WrestleMania XXX

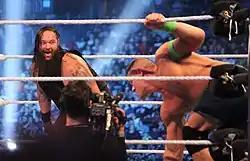
Bray Wyatt glances at John Cena during their match.

Next, John Cena faced Bray Wyatt (who was accompanied by Luke Harper and Erick Rowan). Wyatt started the match by kneeling down and imploring Cena to become the monster that he is and to finish him off, however, Cena refused. Wyatt then continued to taunt Cena which led to Cena's aggressive retaliation. As Cena was about to perform a Five Knuckle Shuffle on Wyatt, Wyatt responded with a 'crab pose' that shocked Cena into retreating. Wyatt performed a DDT on Cena on the apron for a nearfall. Cena performed a Crossbody on Harper and Rowan who were at ringside. Cena performed an Attitude Adjustment on Wyatt for a nearfall. Cena applied the STF on Wyatt, however, Wyatt reached the ropes to void the submission. Wyatt performed a Sister Abigail on Cena for a near fall. In the closing moments, Wyatt obtained a steel folding chair and tossed it to Cena, once again imploring Cena to use it on him, however, Cena instead attacked Rowan (who was standing on the ring apron), and Wyatt capitalized by rolling Cena up for a near-fall. Cena then countered another Sister Abigail attempt and performed an Attitude Adjustment to win the match.